March Days

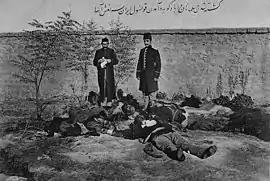
Postcard from Iran. Iranian consul M.S. Vezare-Maragai near Muslim victims in Baku after March days

Before World War I, the population of Baku, including the Bailoff promontory, the White Town, the oil fields and the neighboring villages, amounted to over 200,000, distributed as follows: 74,000 temporary migrants from various parts of Russia, 56,000 Azerbaijani natives of the town and district, 25,000 Armenians, 18,000 Persians, 6,000 Jews, 4,000 Volga Tatars, 3,800 Lezgins, 2,600 Georgians, 5,000 Germans, 1,500 Poles and many other nationalities numbering less than 1,000 each. Azerbaijanis formed the majority among natives and owned the greater part of land including the oil fields. They also constituted most of the labor force and small trading class as well as some commercial and financial posts. The petroleum industry was largely owned by a small number of foreign capitalists.